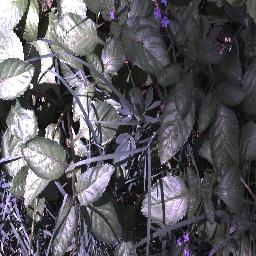
Label: snake_weed